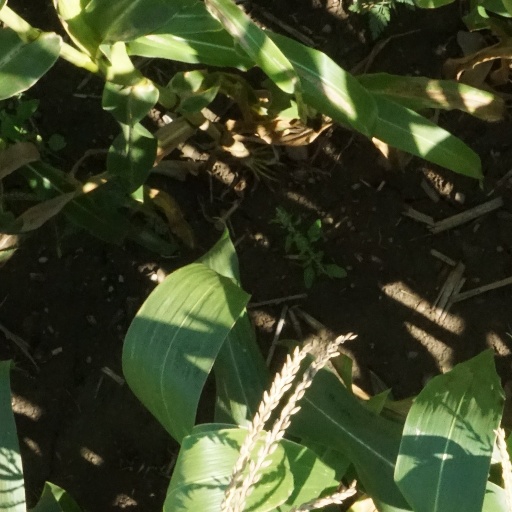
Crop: maize; corn